Ulli Kampelmann

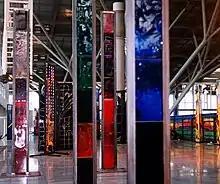
Some of Ulli Kampelmann's artworks on her exhibition at the Stuttgart International Airport.

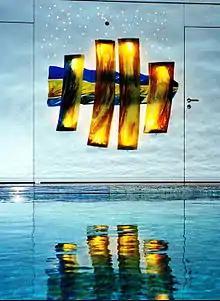
Glass sconce installed in a private swimming pool room

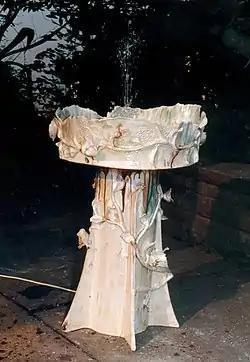
Indoor water fountain. Kampelmann used ceramic in her earliest artworks.

While in Stuttgart, Ulli Kampelmann was commissioned by the Mercedes Benz company to create large artworks for their headquarters. In order to research ideas for one of the commissions, she was given access to the Mercedes Benz/Daimler AG corporate archives where she came across the little-known details of the invention of the automobile by Carl Benz in 1885 as well as the charming story of the first ever long-distance road trip by Carl's wife Bertha. Once Ulli was in the USA she wished to present this story to Americans. She wrote the screenplay for and directed an educational documentary titled "The Car is Born - a documentary about Carl and Bertha Benz". She and her husband, a videographer, entered this documentary into a few film festivals and it won a "Best of the Fest" award in 2011.